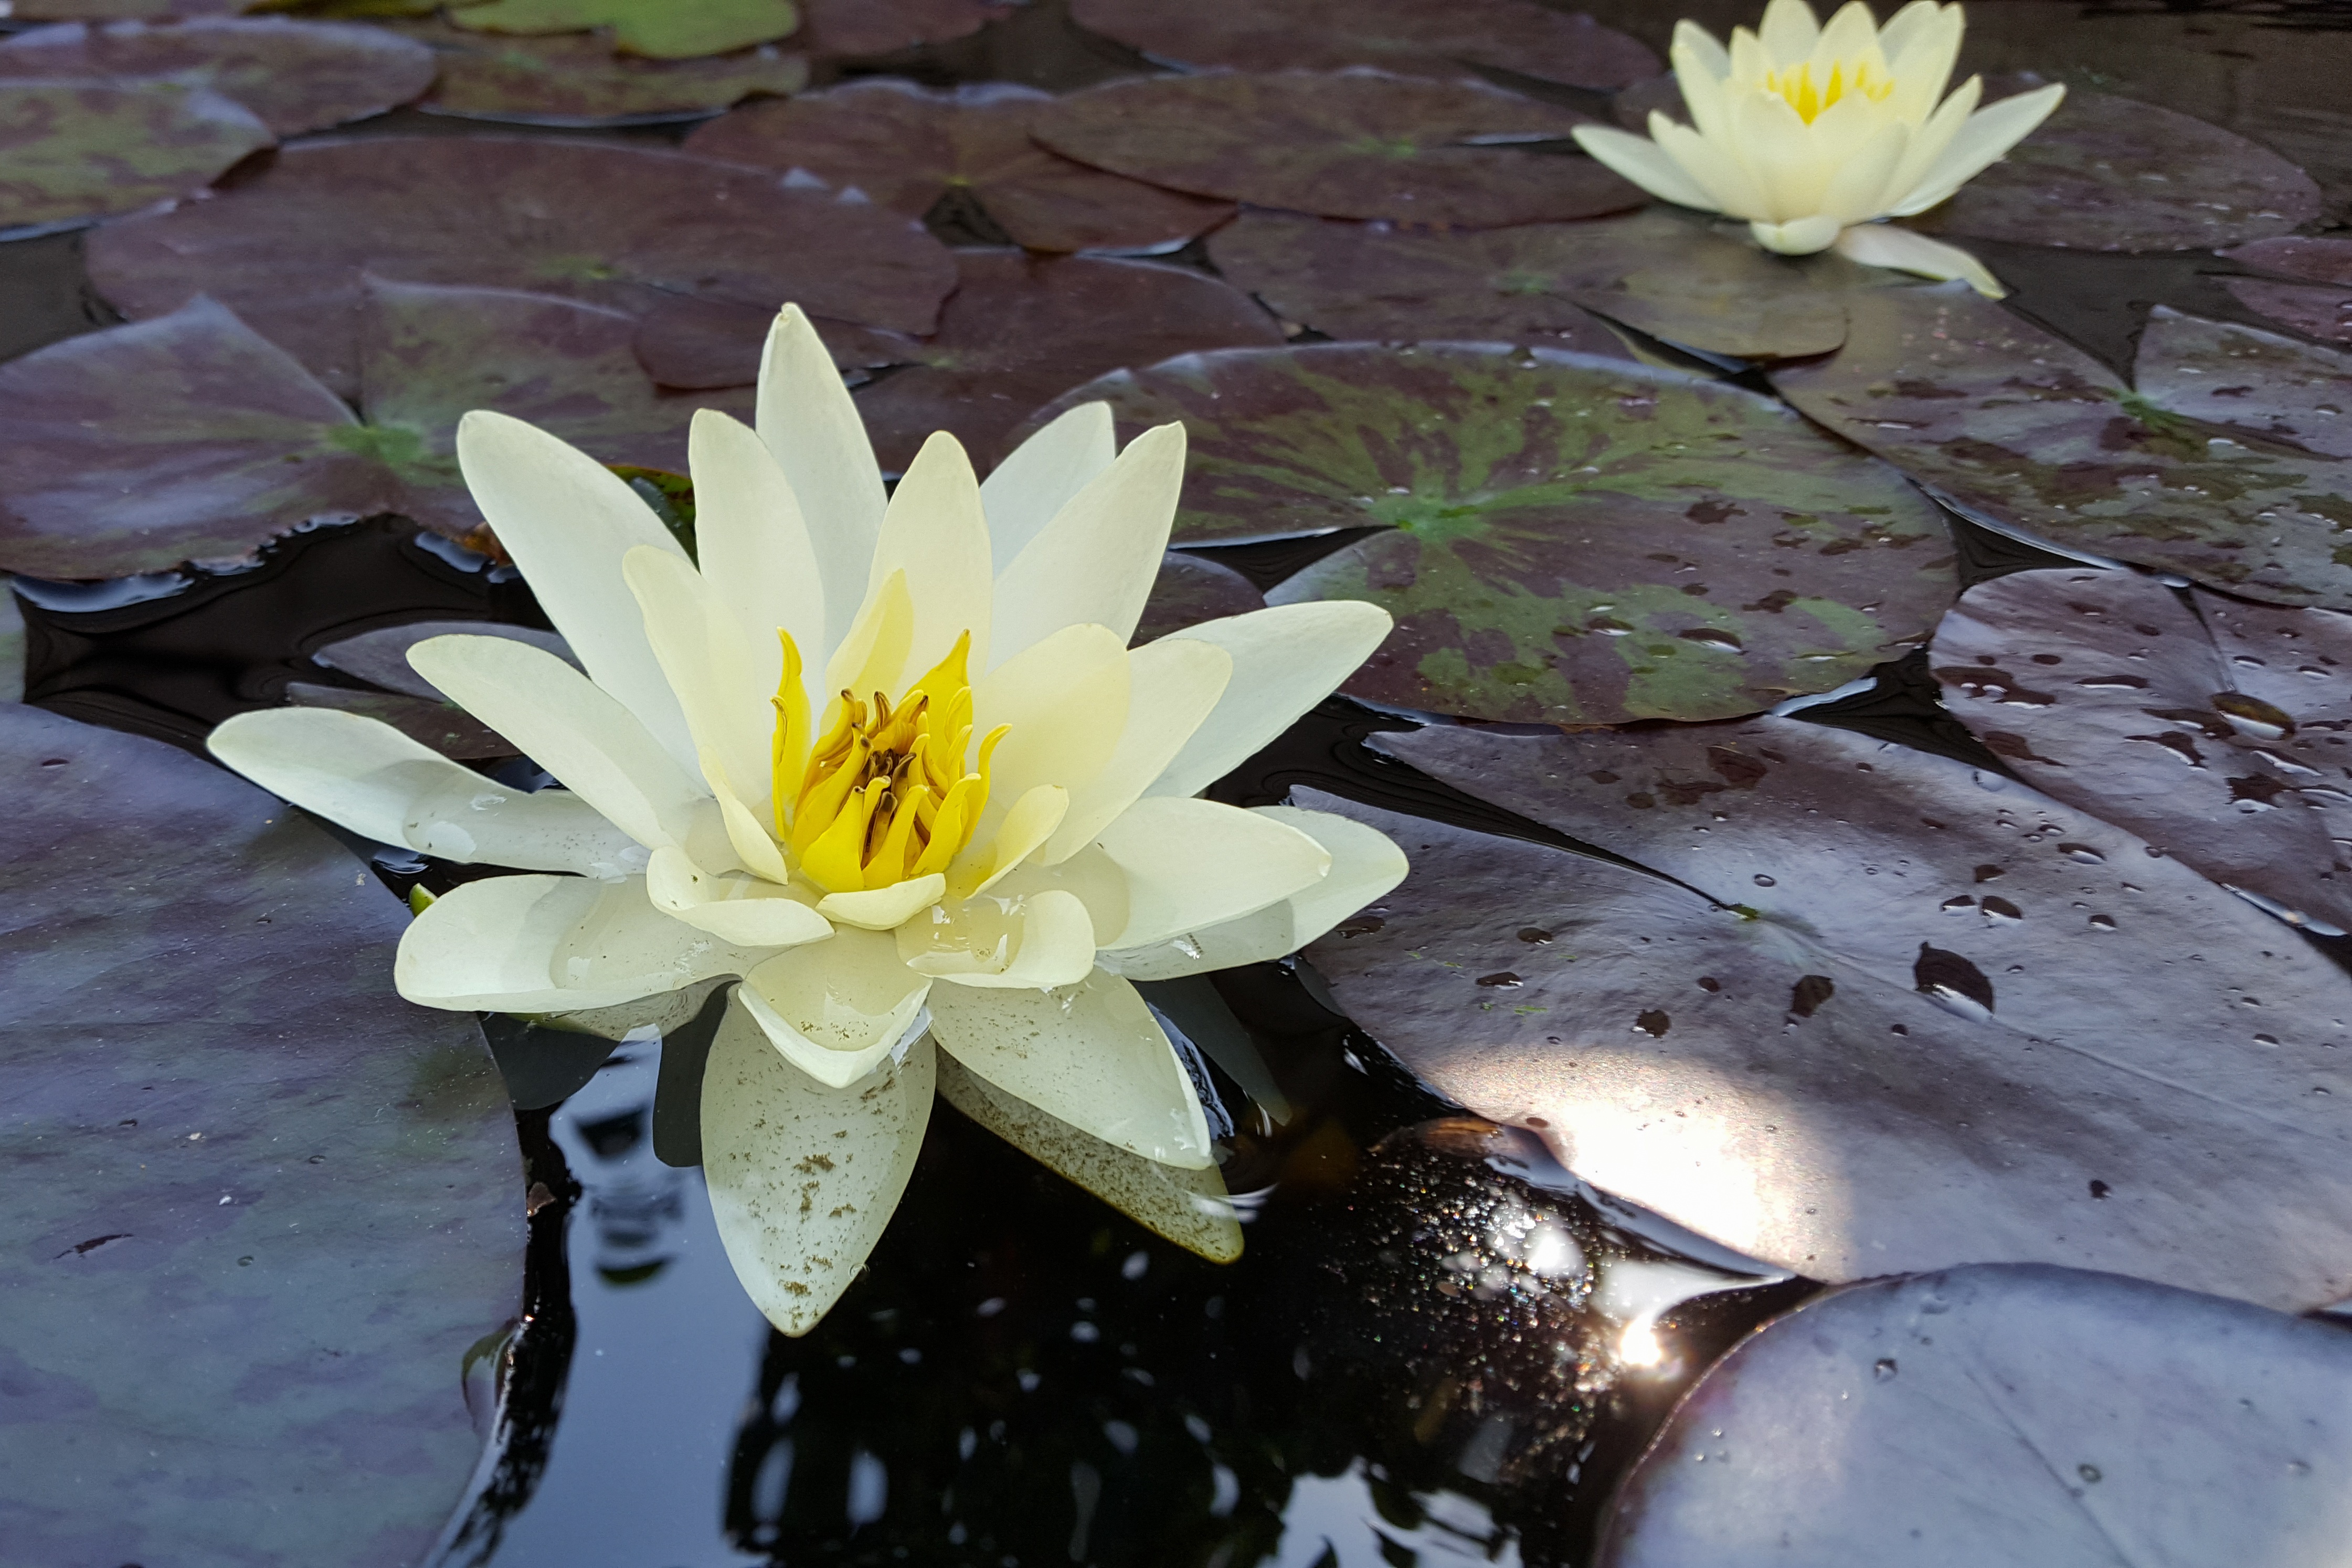
water, plant, leaf, flower, petal, pond, botany, aquatic plant, flora, water lily, lily, water flower, flowering plant, land plant